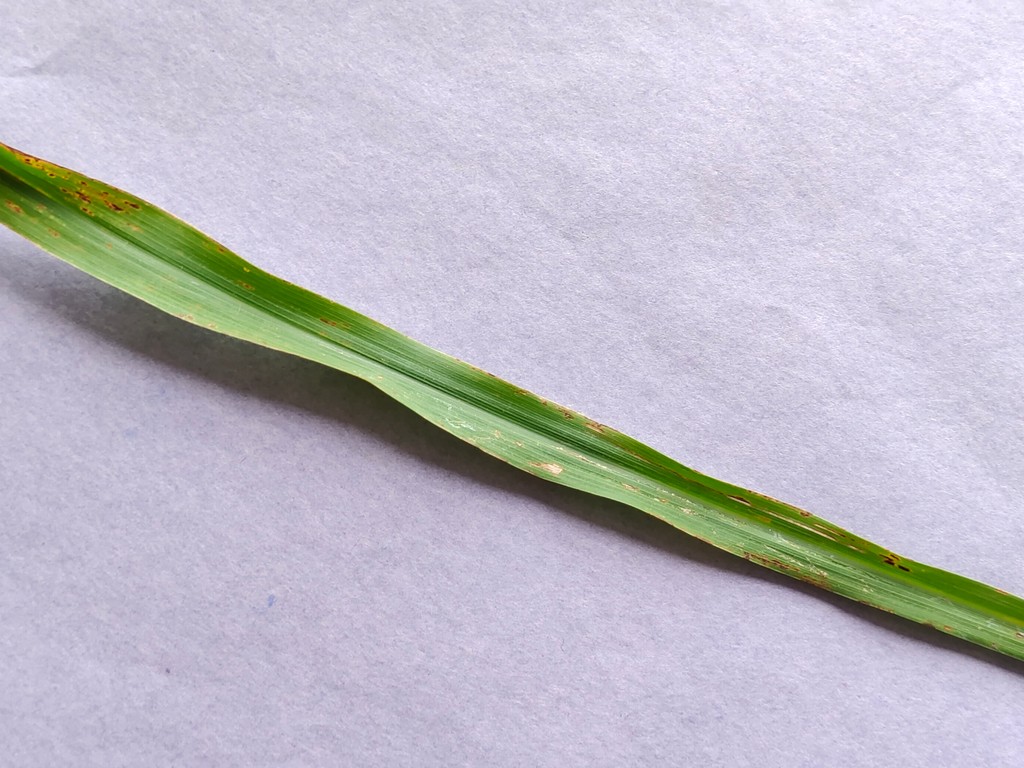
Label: Unhealthy